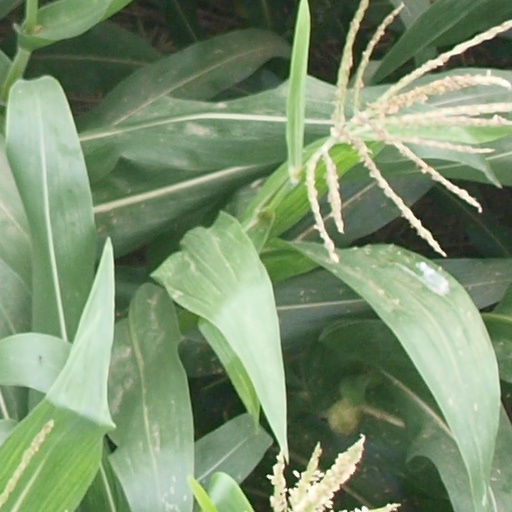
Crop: maize; corn